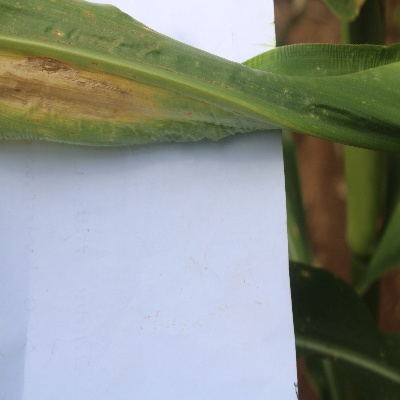
Crop: Maize
Condition: leaf blight